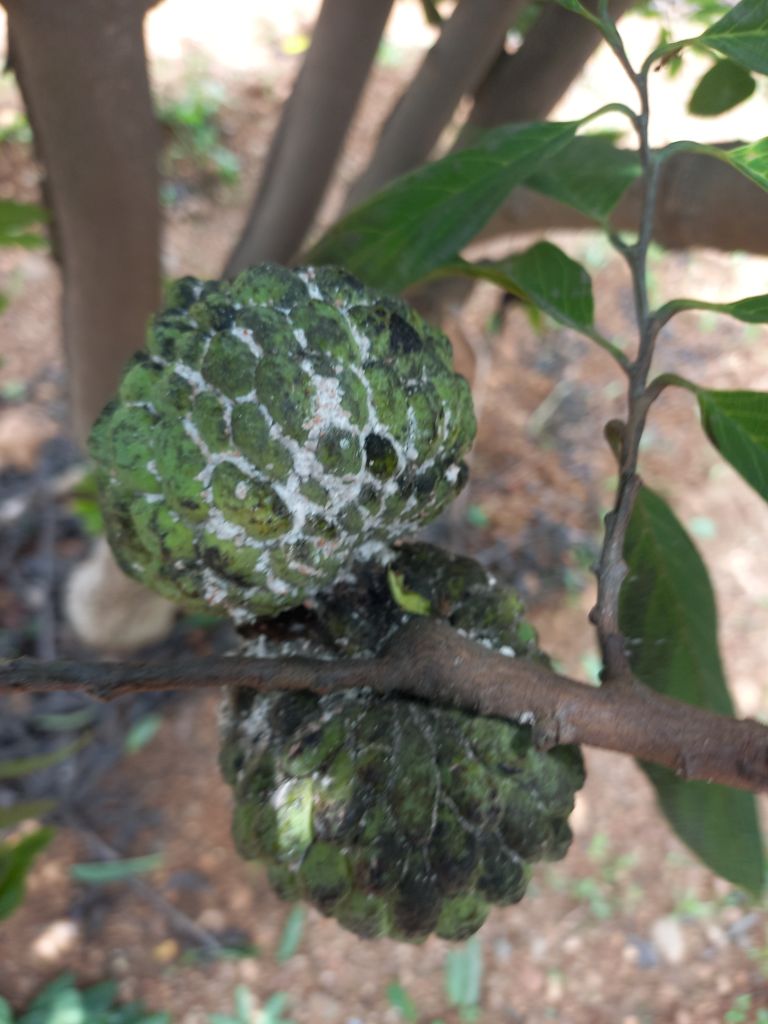
Disease label: Mealy Bug